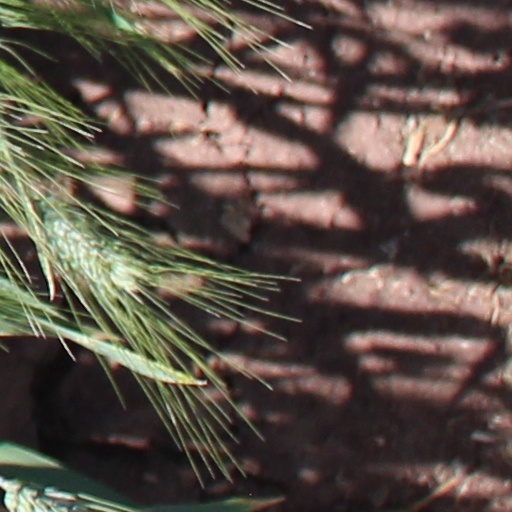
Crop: wheat